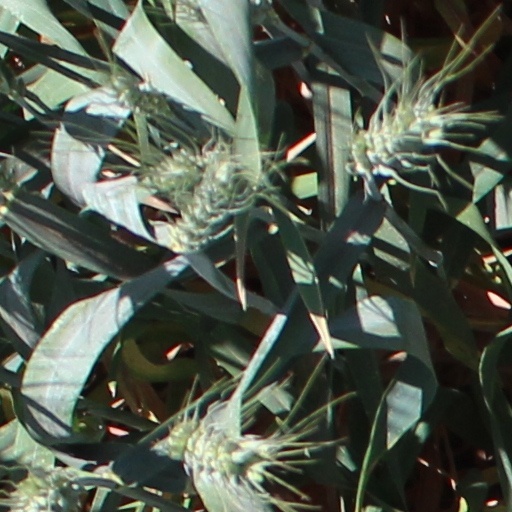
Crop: wheat